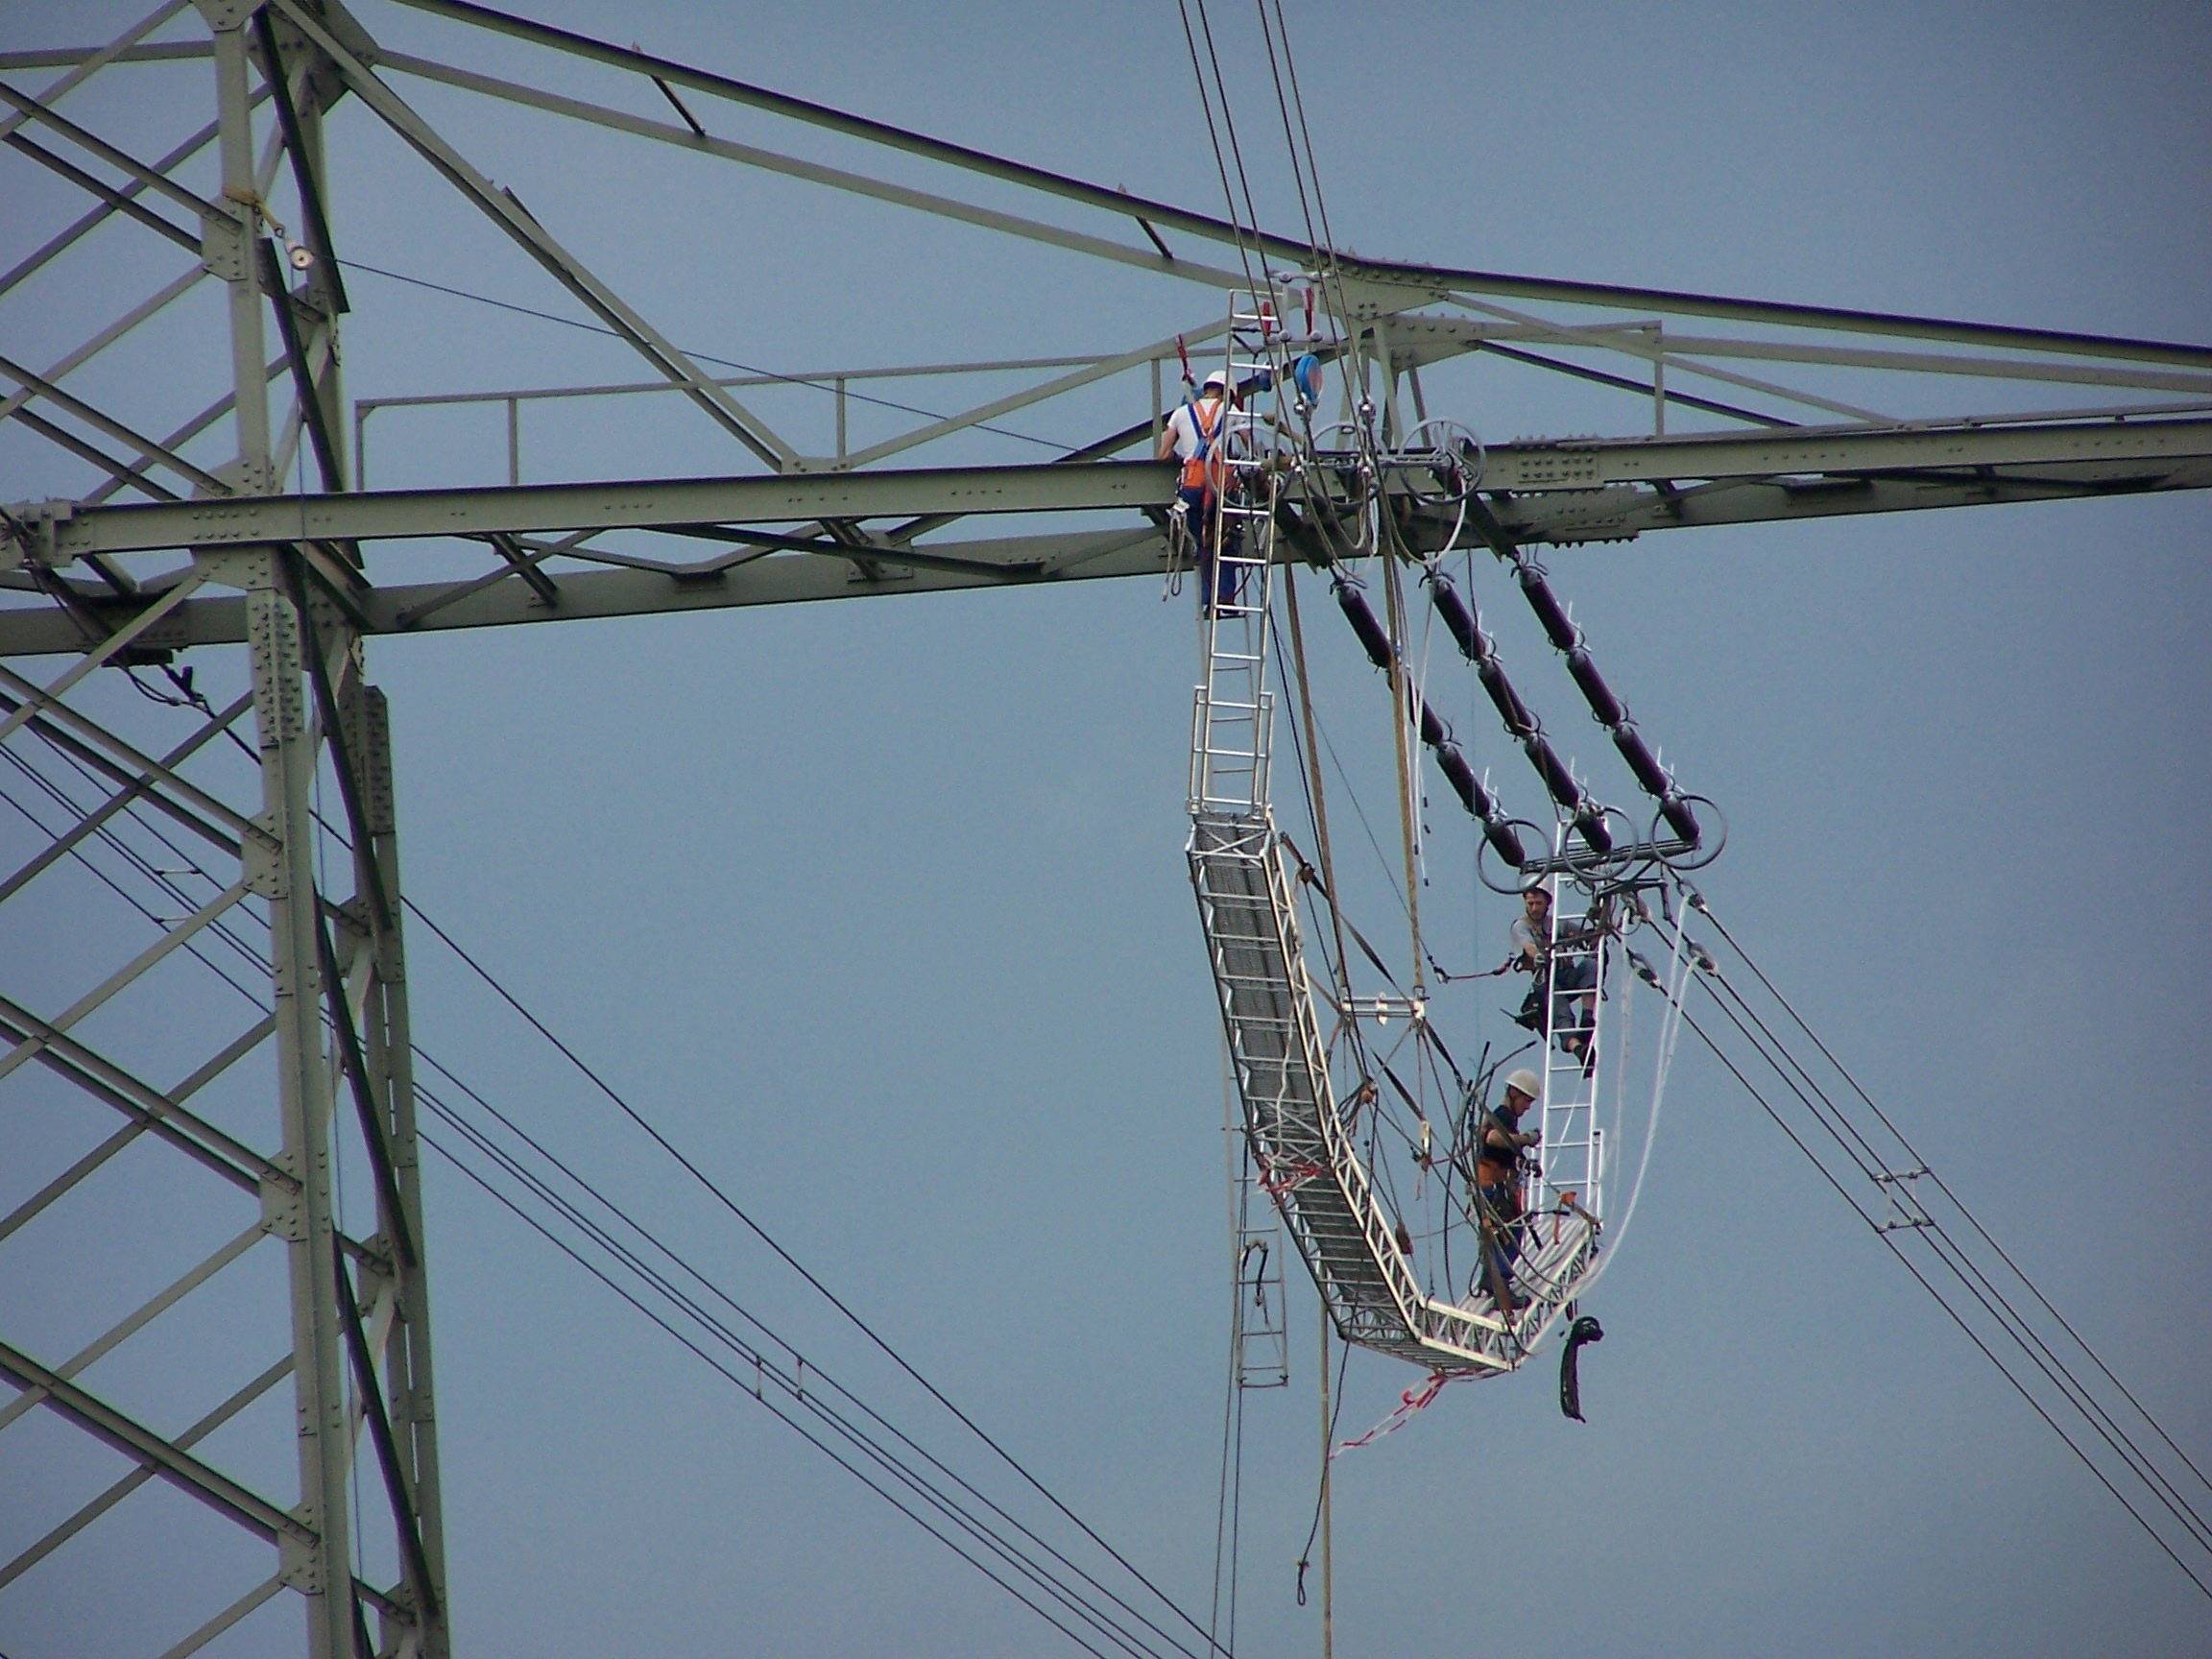
work, sky, cable, line, vehicle, tower, mast, electricity, high voltage, strommast, transmission tower, outdoor structure, electrical supply, electronics accessory, overhead power line